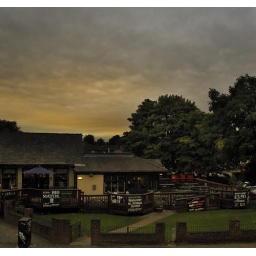
the orange grove pub in fallowfield, taken from the front room window of my flat